C-Real (rapper)

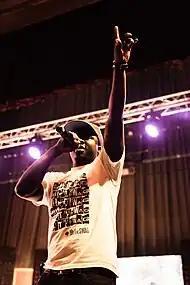

C-Real told Adu-Poku he was working on a mixtape with his cousin Joseph Deo-Silas and some of his close-knit friends. On November 3, 2009, he released "Multiples of C", a seven-track mixtape. Described by the rapper as an "exhibition mixtape" designed to showcase his versatility, the project features guest appearances from Uno and A.ma. In April 2011, he teamed up with rapper E.L to release "Project Hip Hop", a nine-track collaborative mixtape that features collaborations with Sherifa and Gemini. The mixtape was produced by DJ Juls, E.L and Aphroteq.